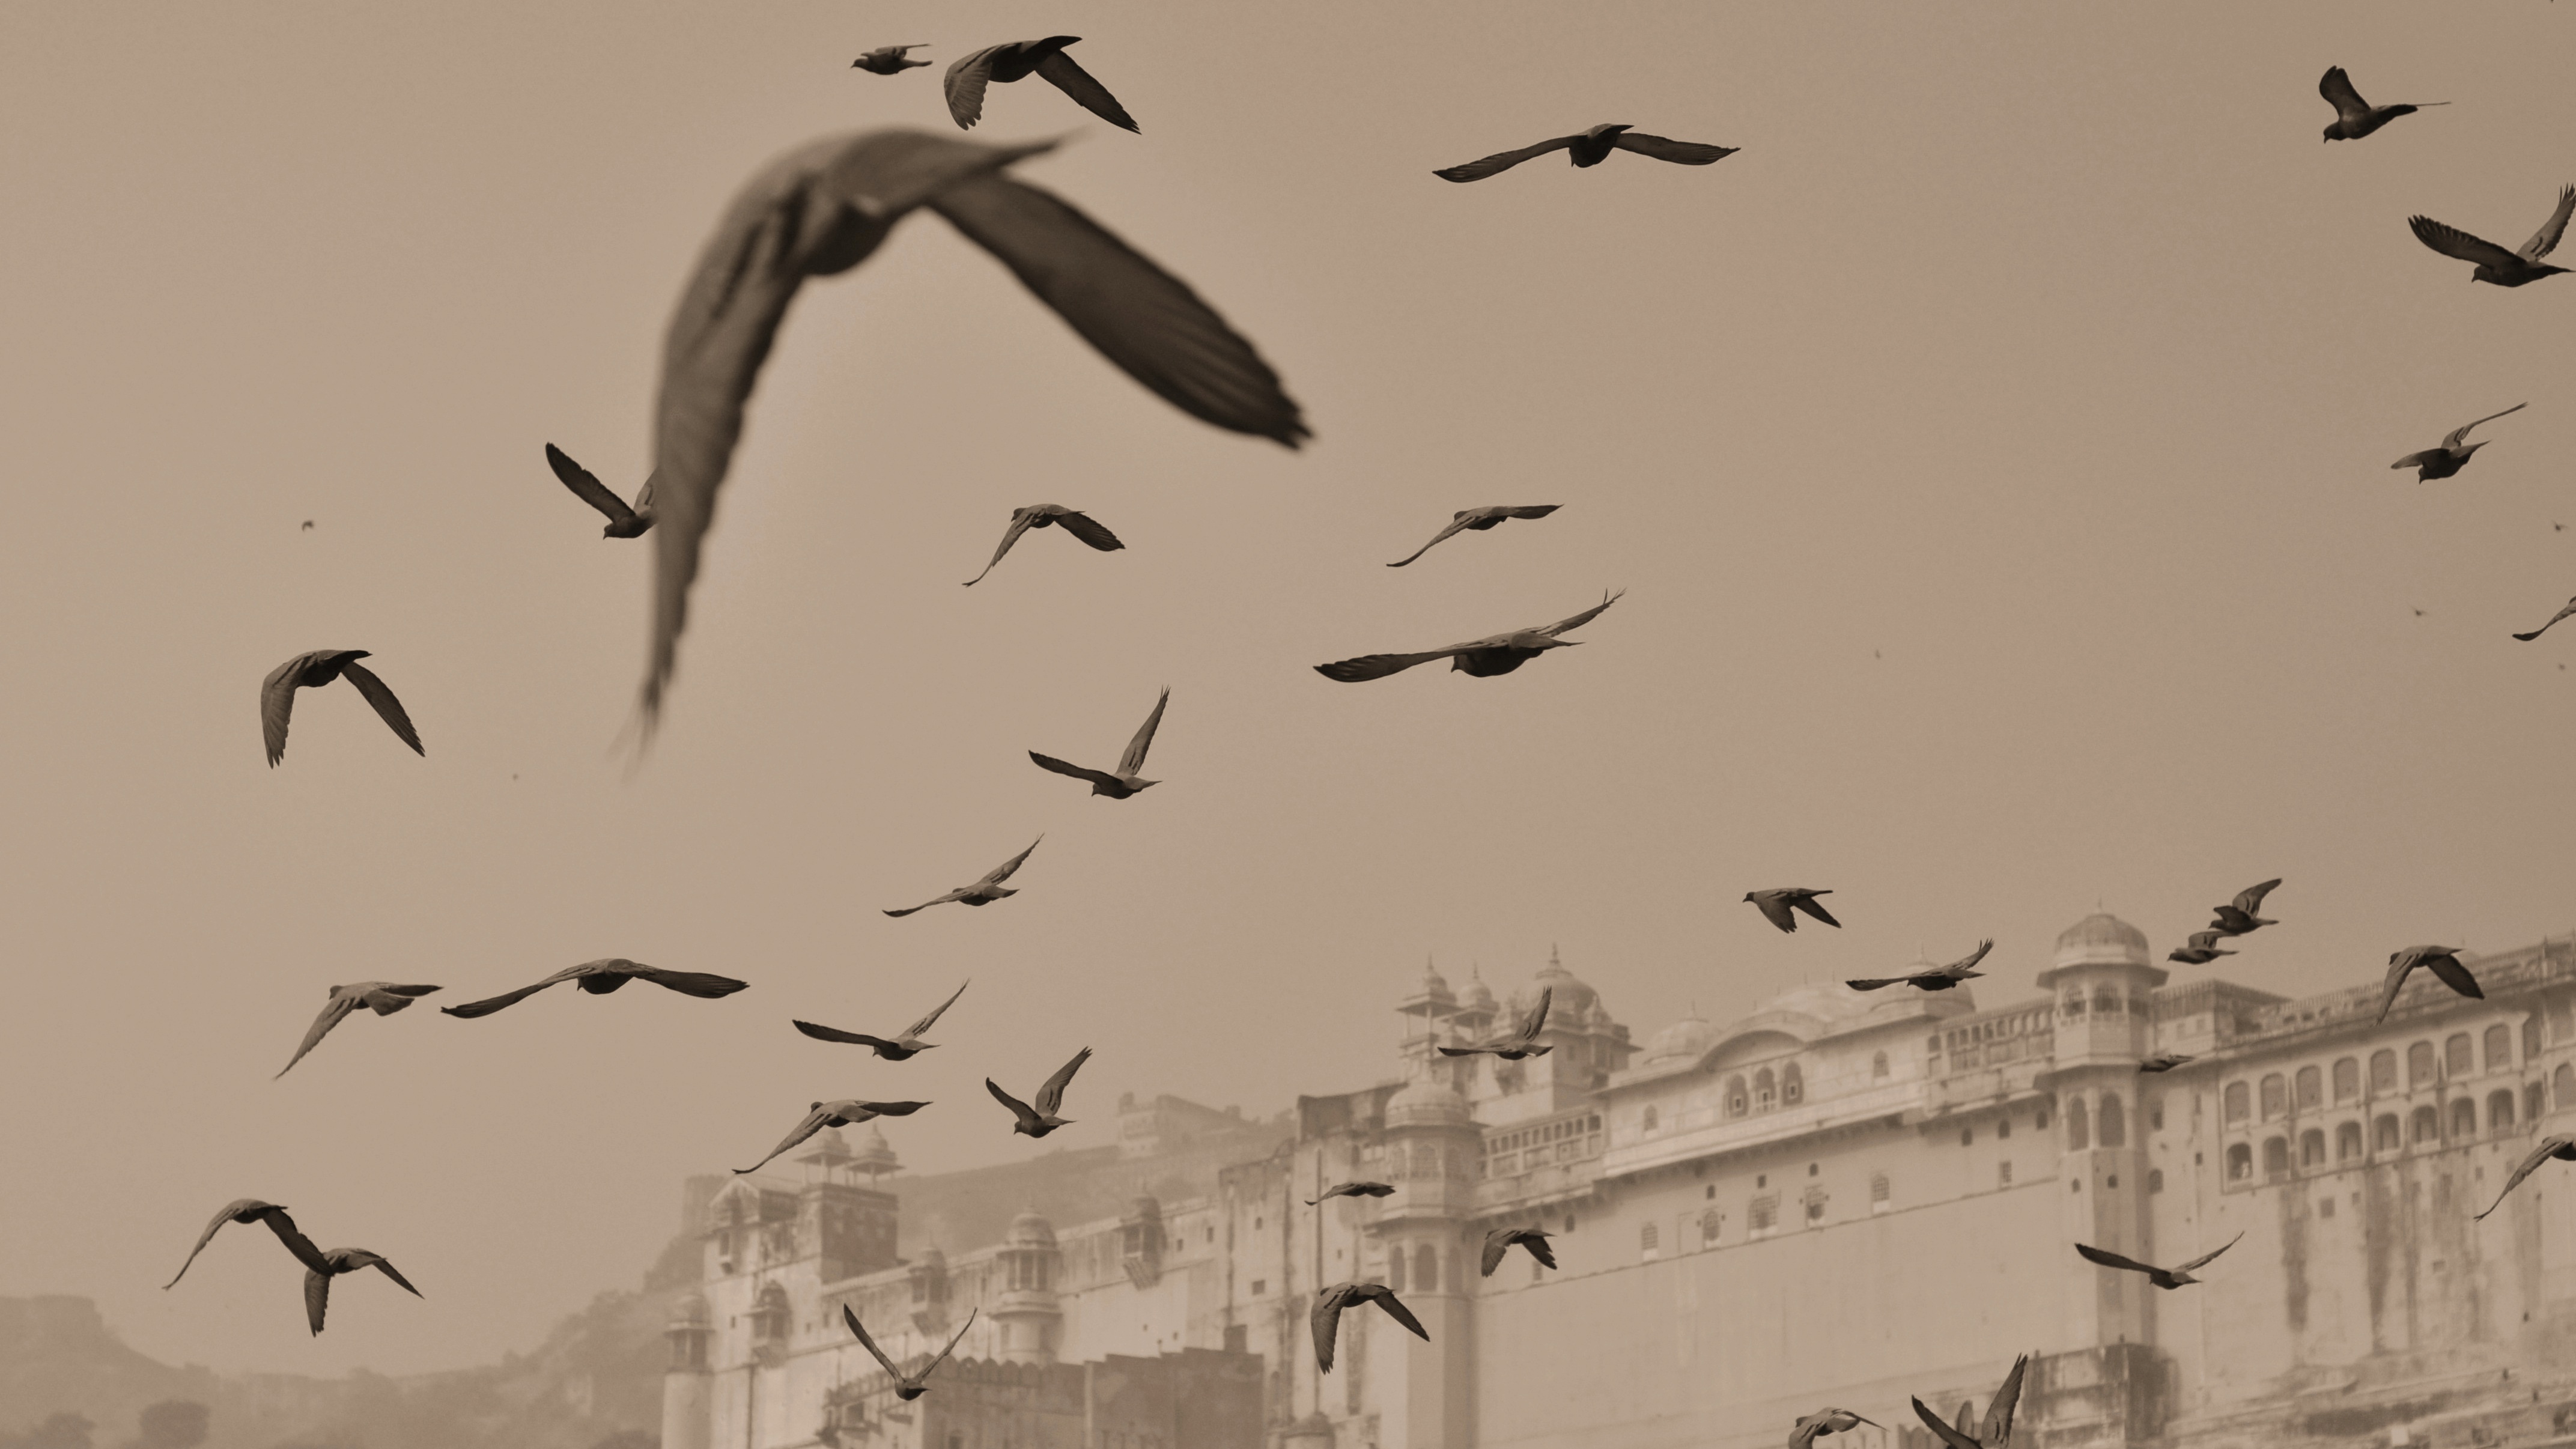
bird, wing, seabird, flock, art, sketch, drawing, bird migration, animal migration